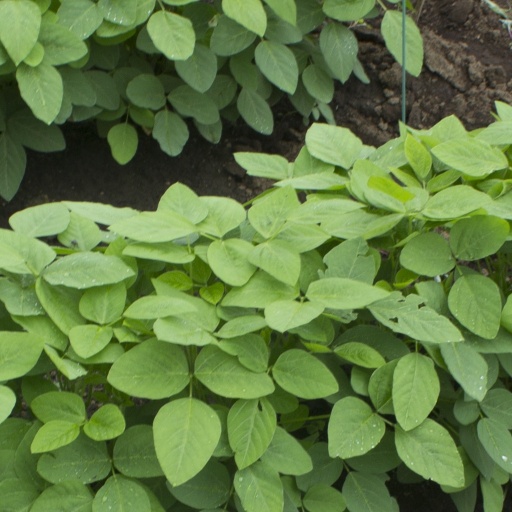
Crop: soybean